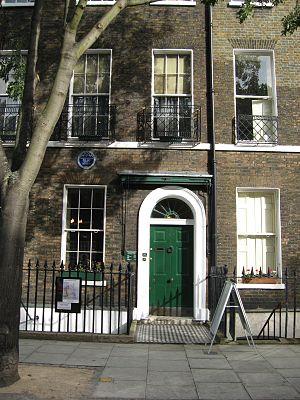
Le musée Charles Dickens est une maison de l'Époque georgienne devenue musée depuis 1925, au 48 Doughty Street dans le quartier de Bloomsbury, à Londres, en Angleterre, où vécut le célèbre écrivain Charles Dickens durant deux ans de sa vie entre 1837 et 1839. Dans cette maison, on retrouve toutes les pièces d'une maison victorienne.
Georgina Hogarth [/'dzɔ:'dzina 'həʊgɑːθ/] est la belle-sœur, la compagne et la confidente du romancier Charles Dickens qui, dans son testament, la décrit comme « le meilleur et le plus sûr ami que puisse avoir un homme ». Elle devient un membre essentiel de la maisonnée des Dickens dès qu'elle s'y installe. Elle suit Dickens après sa séparation d'avec son épouse Catherine et reste auprès de lui jusqu'à sa mort en 1870. Comme pour sa sœur Mary Scott, l'évoquer revient essentiellement à parler de son célèbre beau-frère, sans lequel elle serait sans doute restée inconnue, alors que, partageant son prestige, elle passe à la postérité.
Catherine Thompson Hogarth dite « Kate », a été l'épouse de l'écrivain anglais Charles Dickens, avec lequel elle a eu dix enfants.